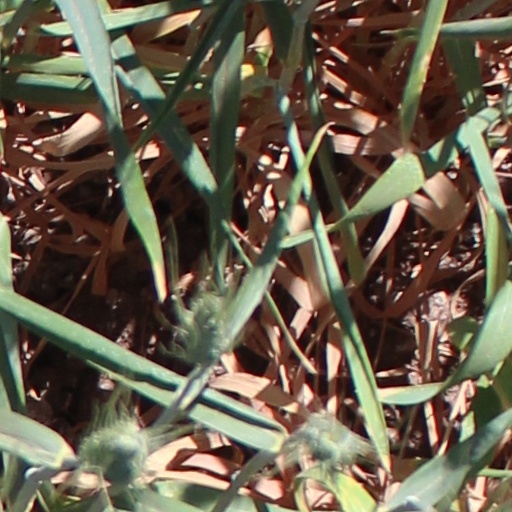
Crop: wheat